Downtown Vancouver

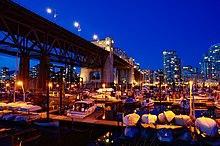
Burrard Street Bridge is a major bridge and access point to Downtown.

The presence of water on three sides limits access to downtown Vancouver. There are four major bridges: the Lions Gate Bridge, connecting to the North Shore municipalities and the Trans Canada Highway, and the Burrard Street Bridge, Cambie Street Bridge, and Granville Street Bridge, which provide access to the commercial and residential areas south of False Creek.